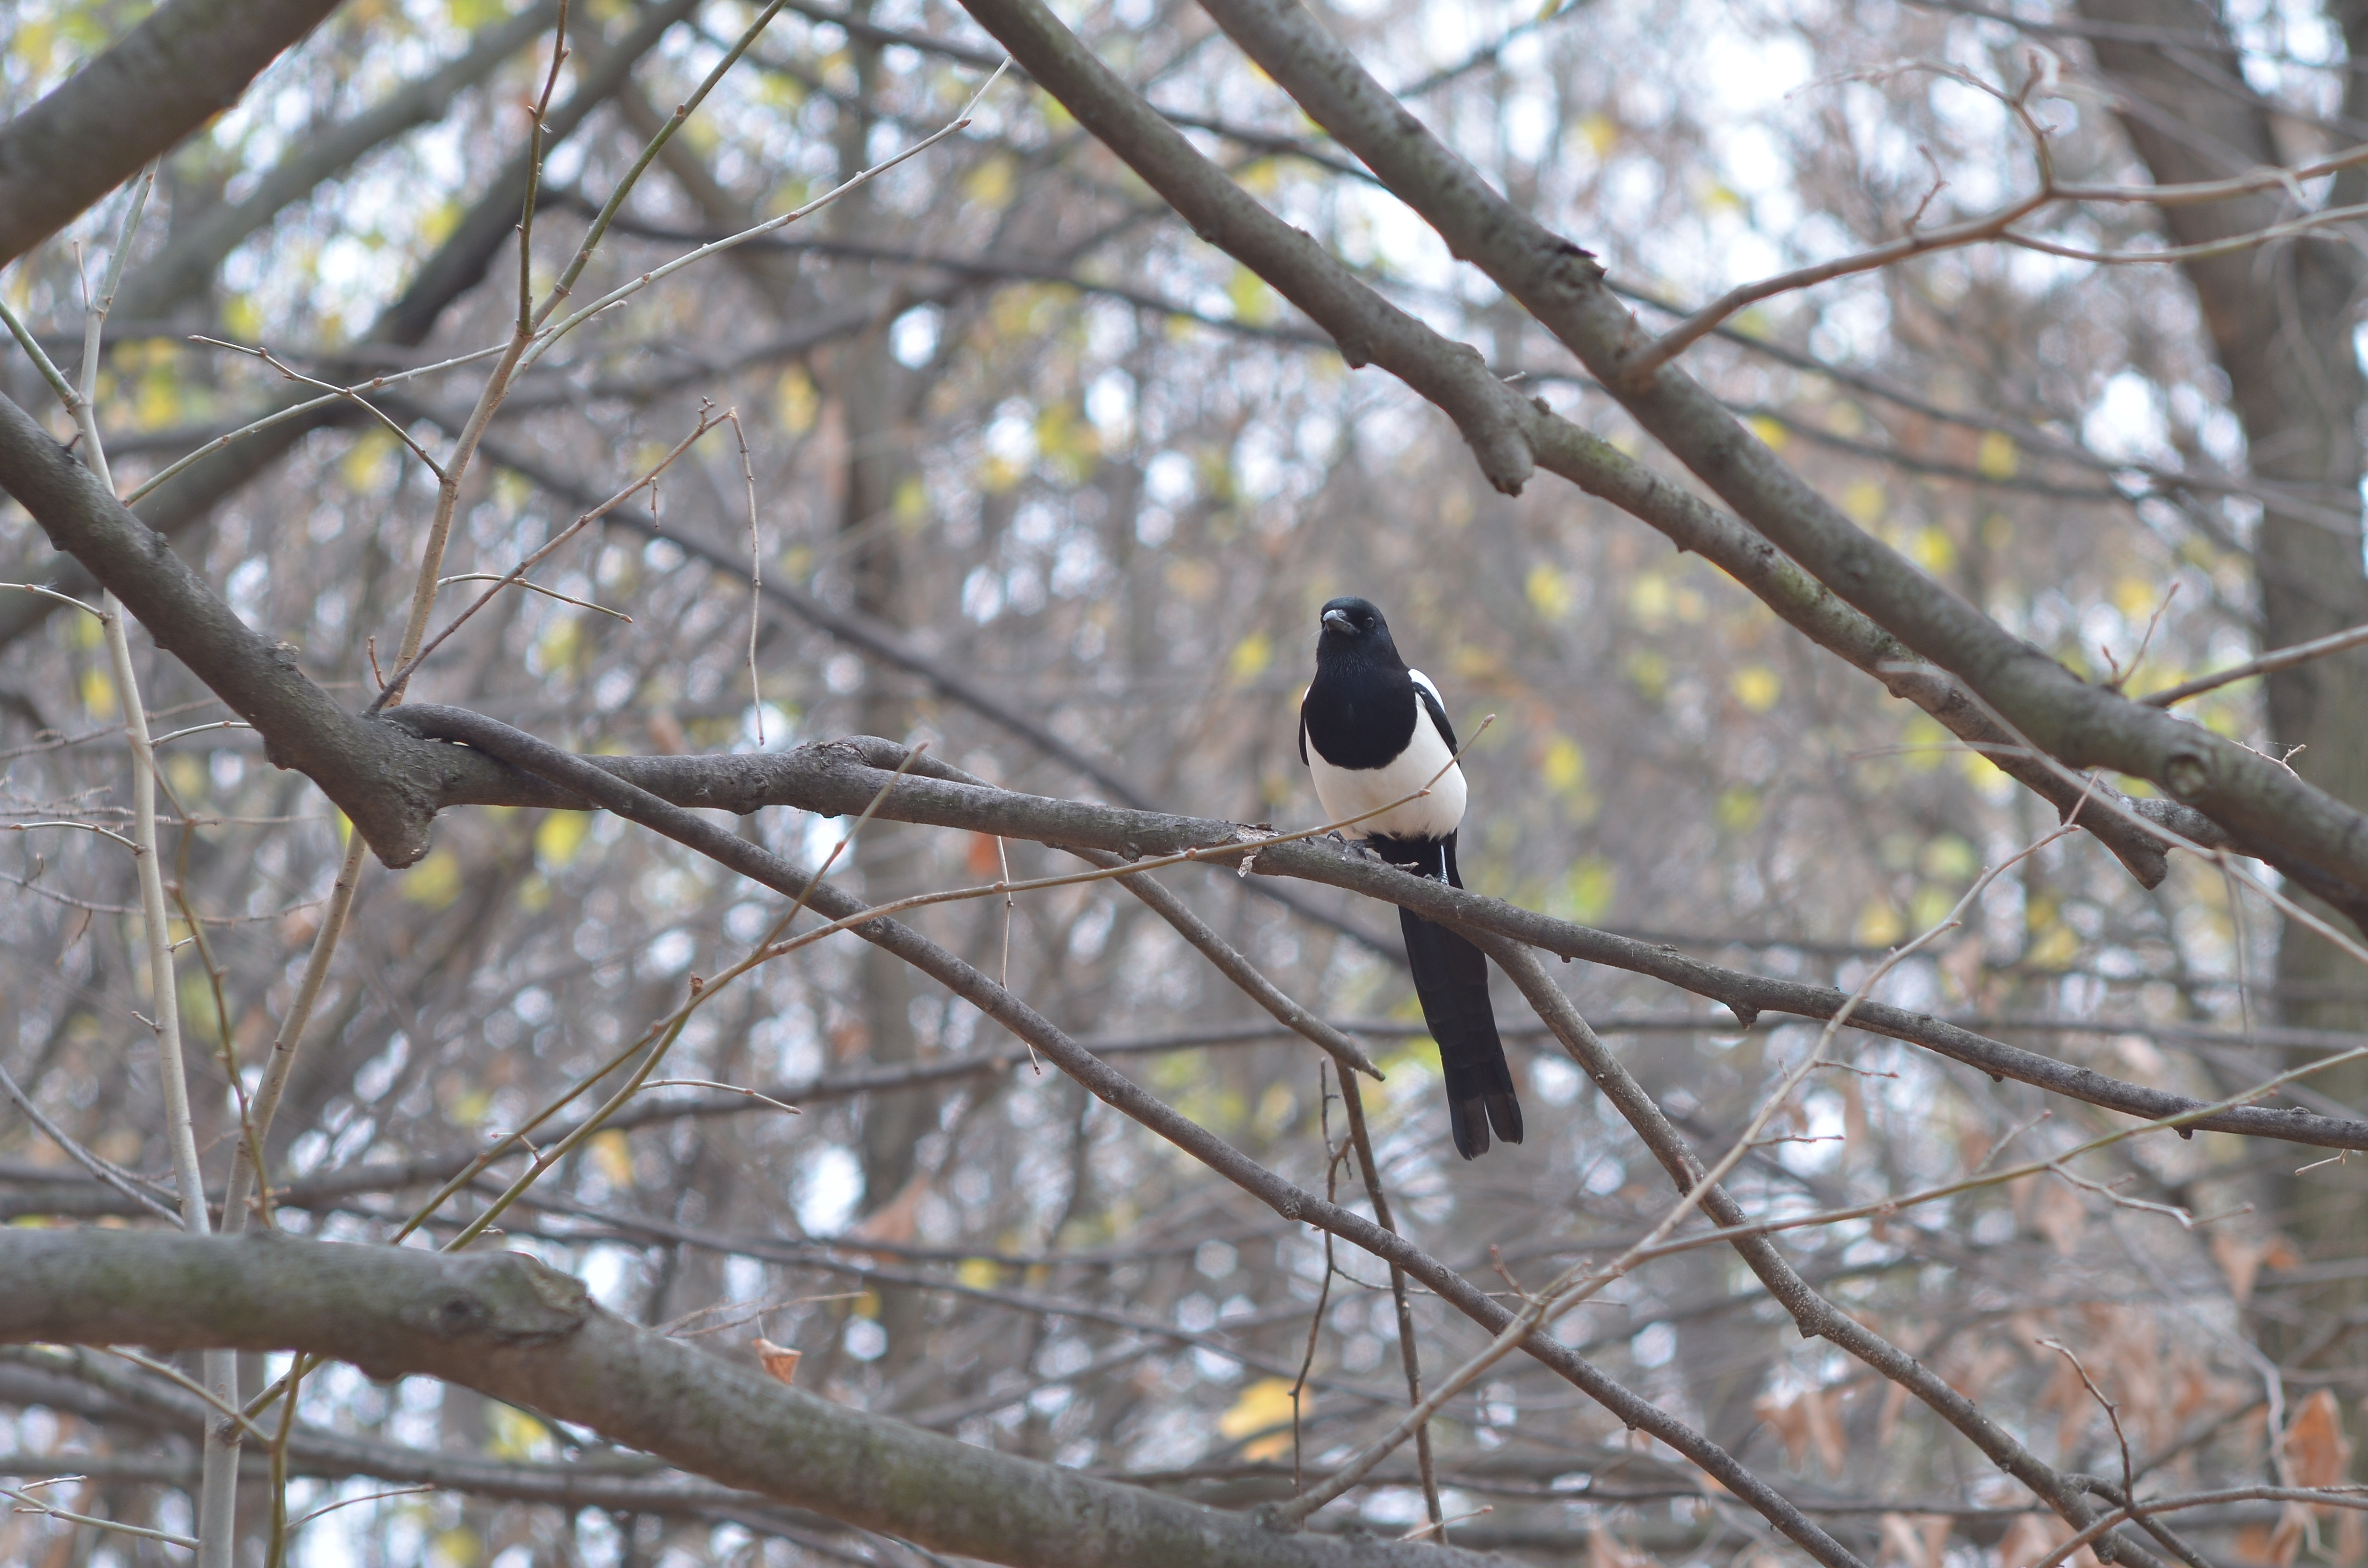
tree, nature, branch, winter, bird, wildlife, spring, beak, autumn, fauna, wild life, vertebrate, magpie, perching bird